Holyoke, Colorado

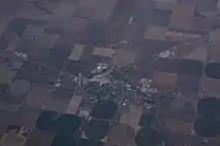
Oblique air photo from September 2018

At the 2020 United States census, the town had a total area of including of water.